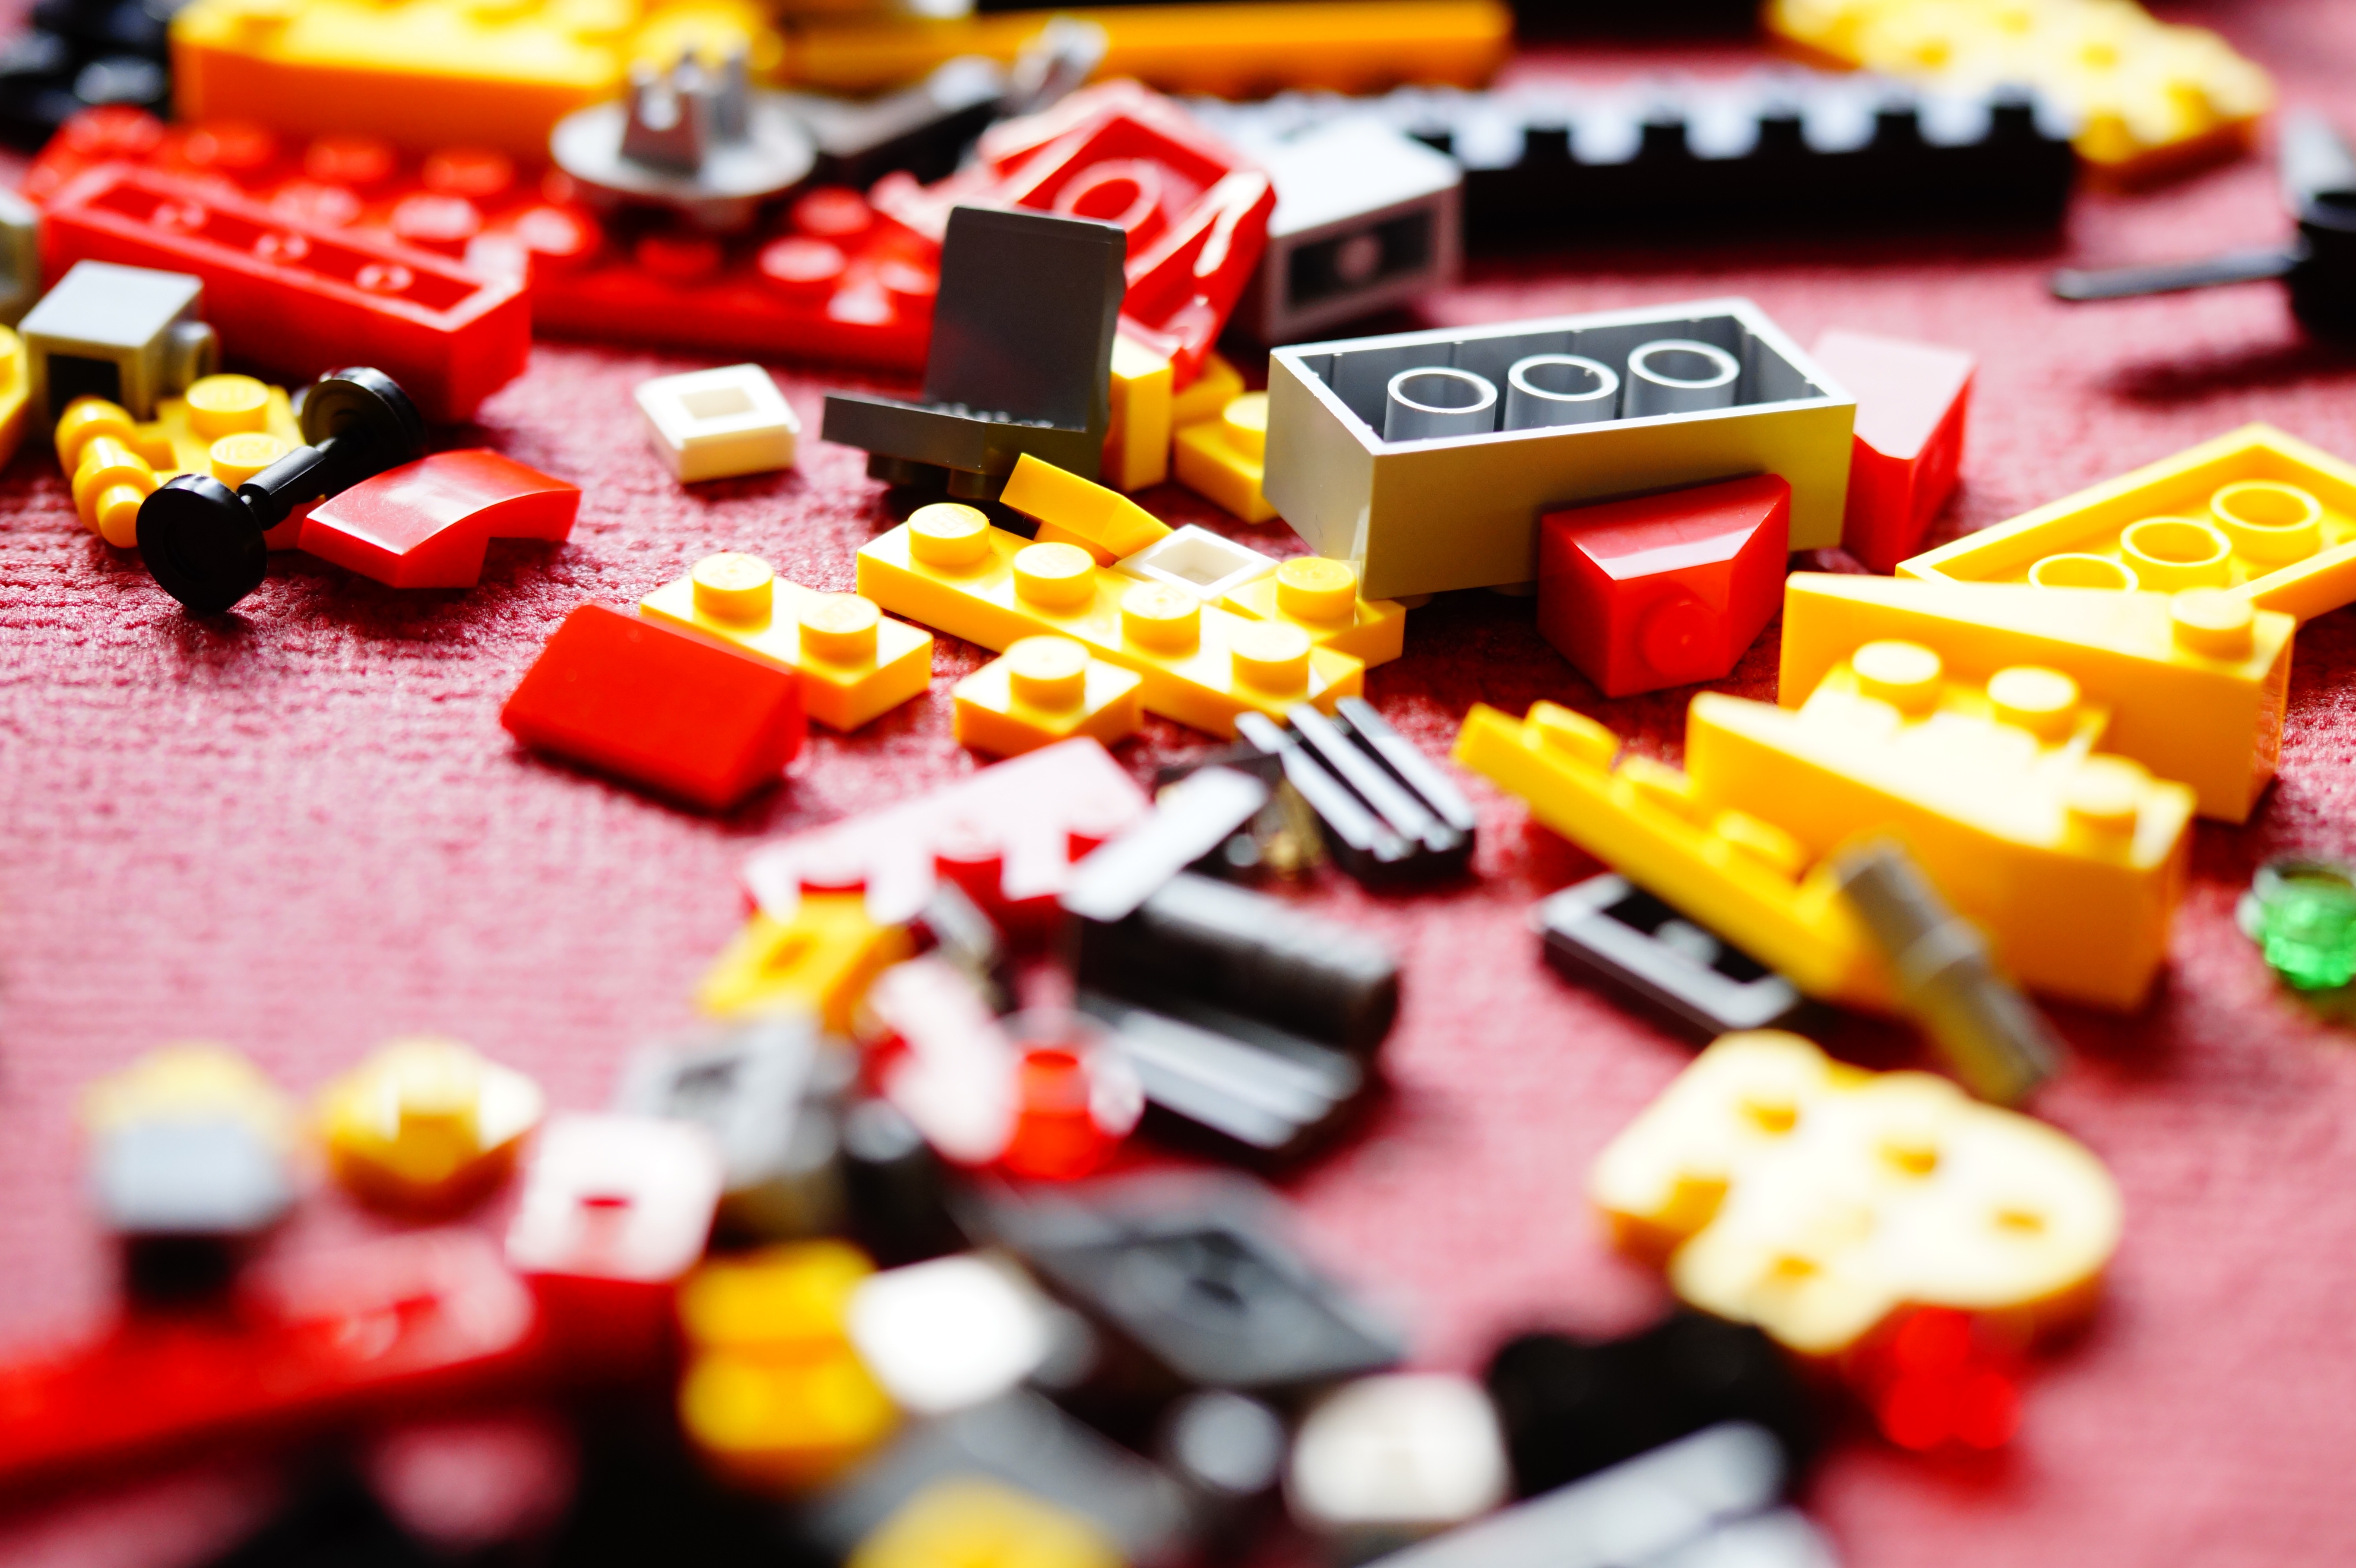
play, construction, food, child, colorful, toy, children, toys, lego, kindergarten, build, chaos, clutter, games, mess, sweetness, assemble, quantitative, lego blocks, building blocks, construction toys, lego build, children's room, lego stones